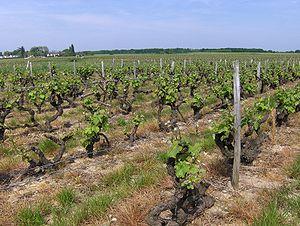
La viticulture est l'activité agricole consistant à cultiver une certaine variété de vigne produisant un fruit pour la consommation humaine : le raisin. Les vignes cultivées en viticulture sont des cultivars de sous-espèces du genre Vitis dénommés cépages.
Le tunnel de Vouvray, dit aussi tunnel de Vernou-Vouvray, est un ouvrage d'art ferroviaire français de la LGV Atlantique. Il est situé sur le territoire des communes de Vernou-sur-Brenne et de Vouvray, dans le département d'Indre-et-Loire en région Centre-Val de Loire.